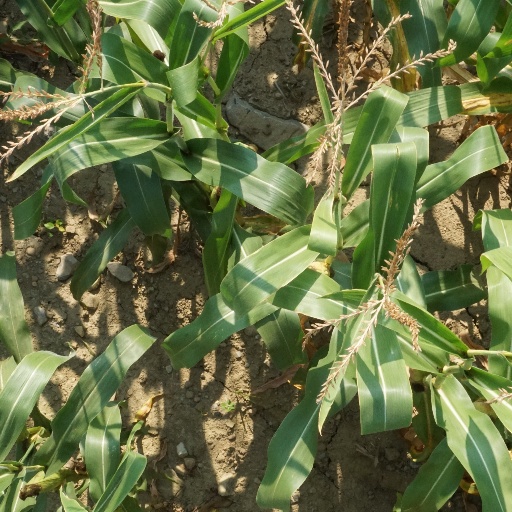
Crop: maize; corn